Trams in Freiburg im Breisgau

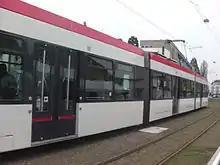
GT8Z 243 was the first tram to be lacquered with the new design

As a result, another form of vehicle advertising was established in 1930. Companies were able to hire out-of-the-way wagons in order to disguise them completely with advertising boards and ordered them to go through the city without passengers. The first customer of such a tram was the Sarrasani Circus. The National Socialists used these advertisements as a means of propaganda and labelled rail car 13 with the slogan "We're going to England!"